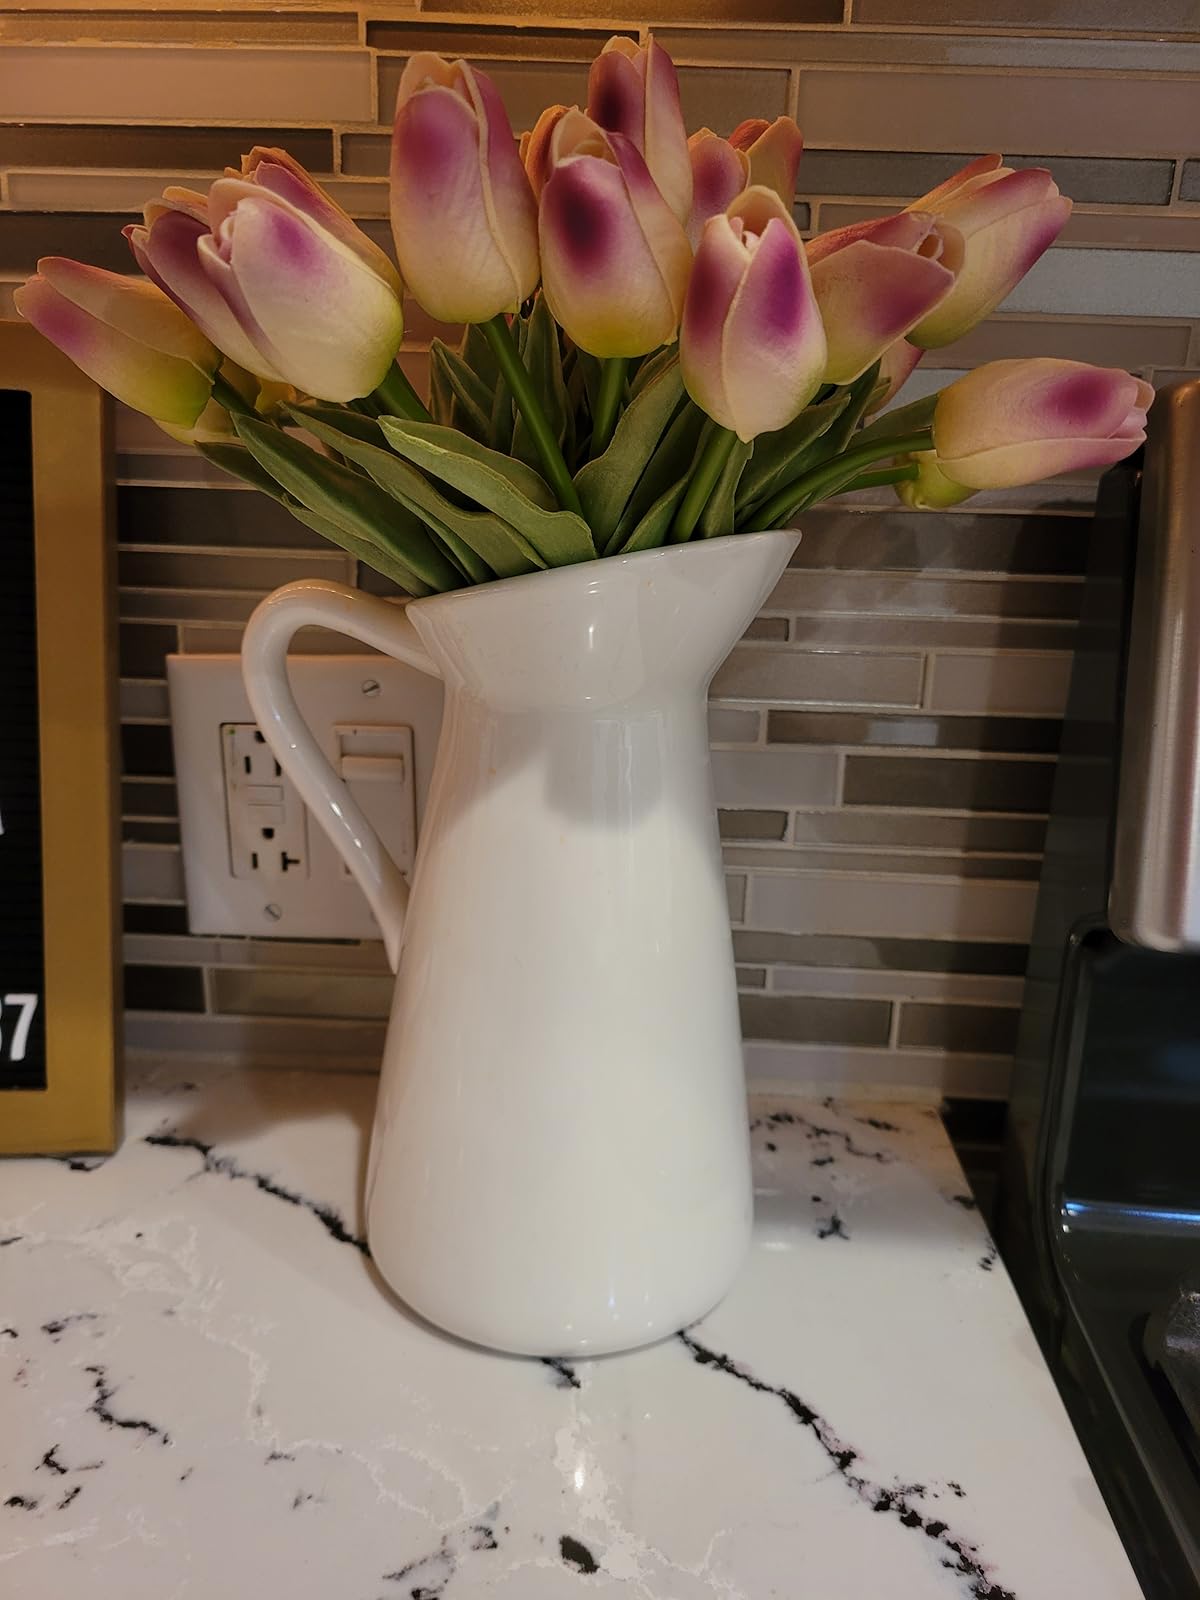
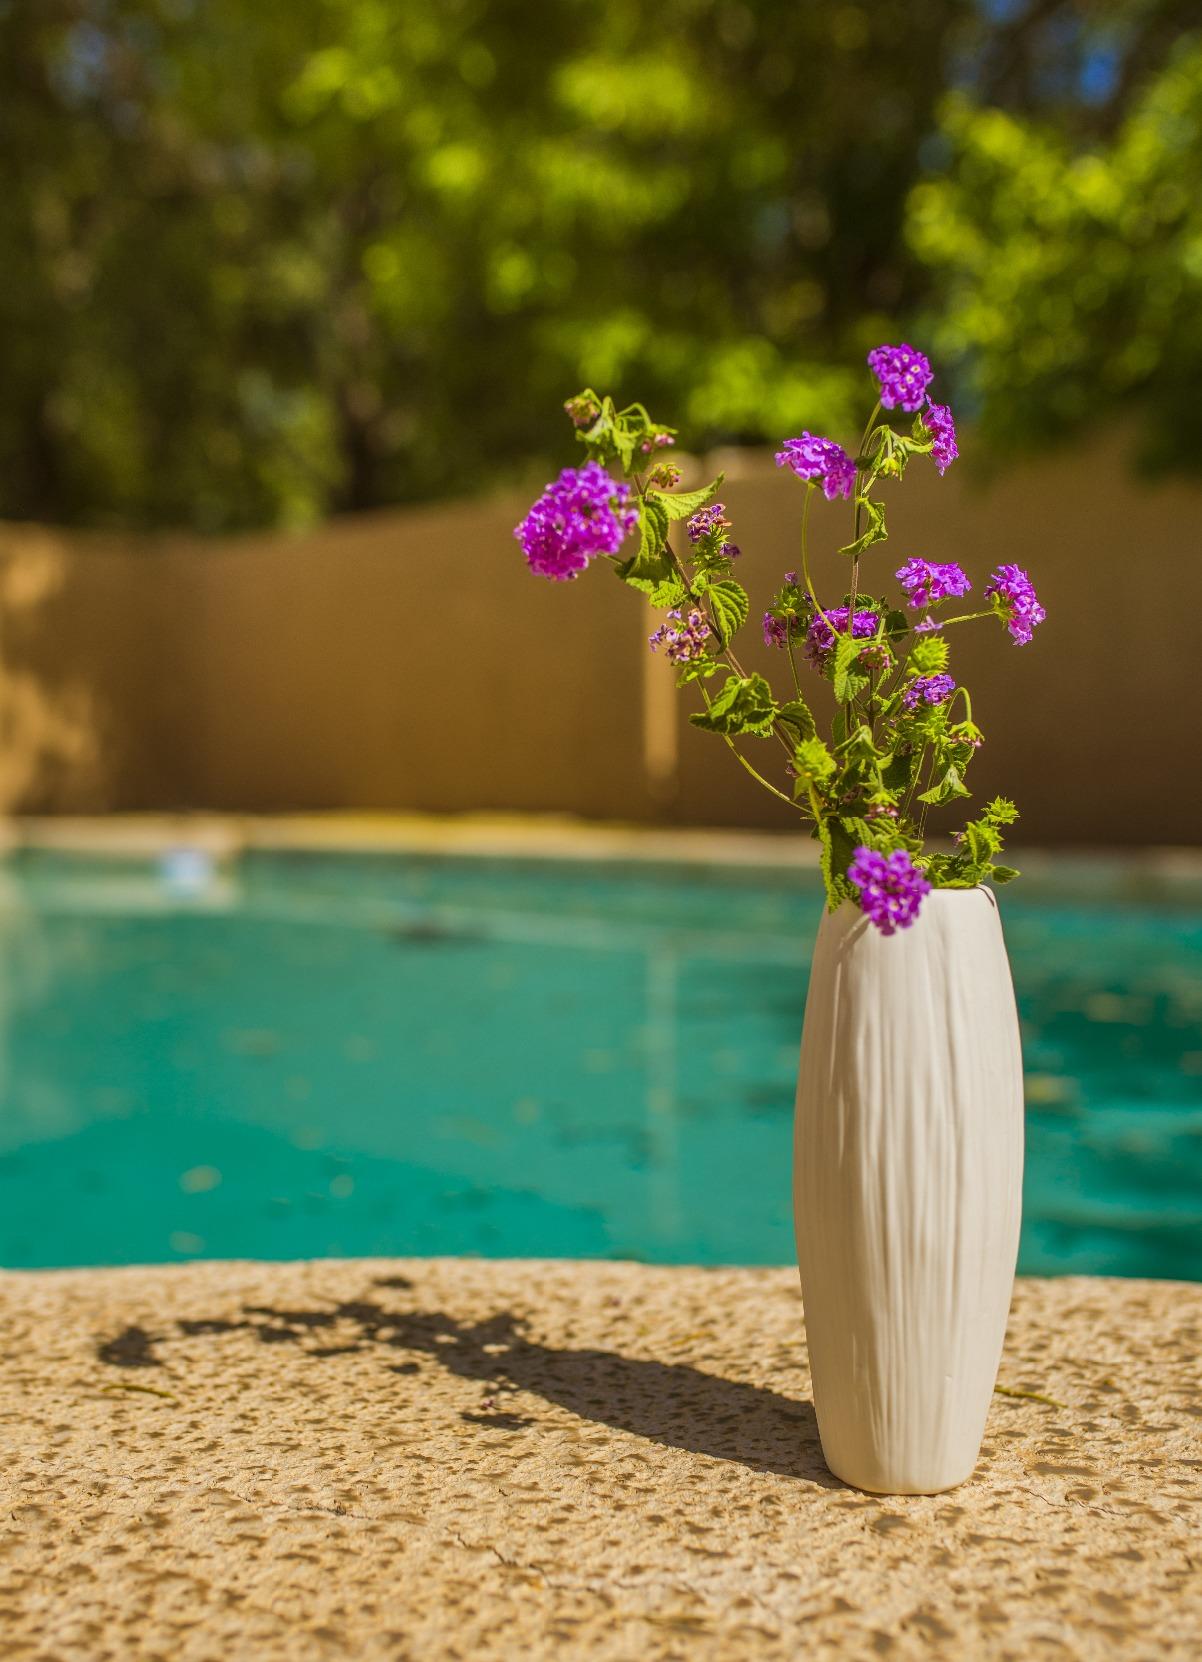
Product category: vase
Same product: no